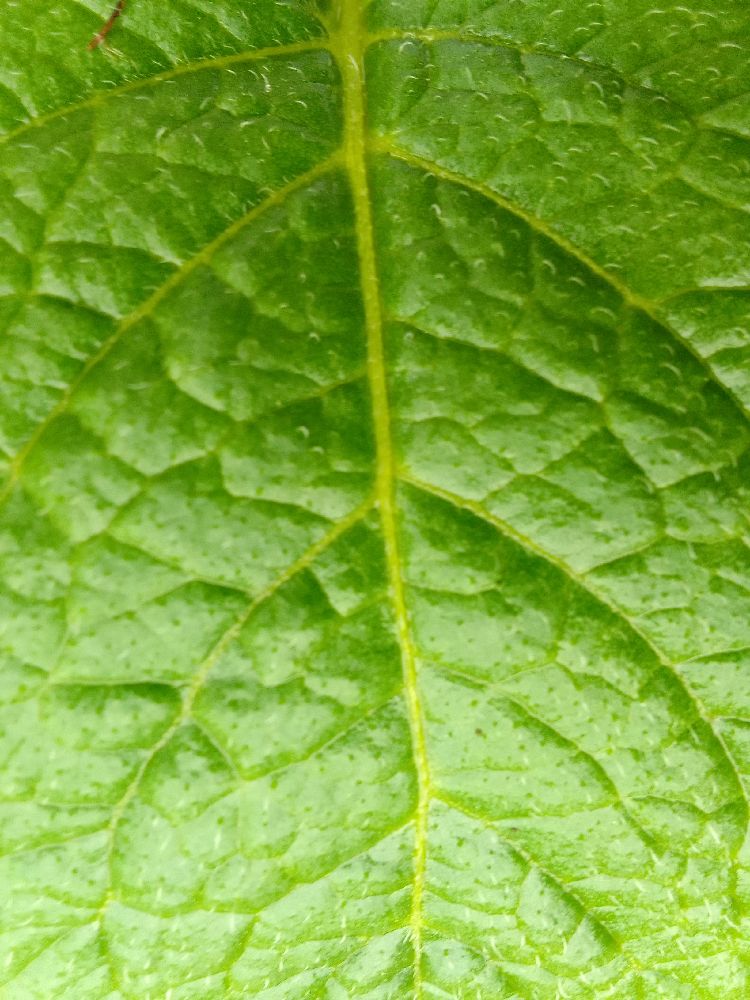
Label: Healthy